Pass-a-Grille

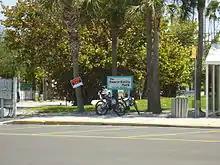
Pass-a-Grille Park

The beach, boutiques, an ice cream shop, an outdoor art market, restaurants, tennis courts, and fishing piers are all within walking distance, concentrated around 8th Street. The Seahorse Grill, open since 1938, serves breakfast. Other popular restaurants include The Hurricane, The Dewey, Grace, and The Brass Monkey. There are two municipal parks: Pass-a-Grille Park, has shuffleboard courts, trees, and lawns; Hurley Park has a dog-park, public toilets, a basketball court, tennis courts, and a baseball diamond. Pass-a-Grille Community Church is the only place of worship in Pass-a-Grille.